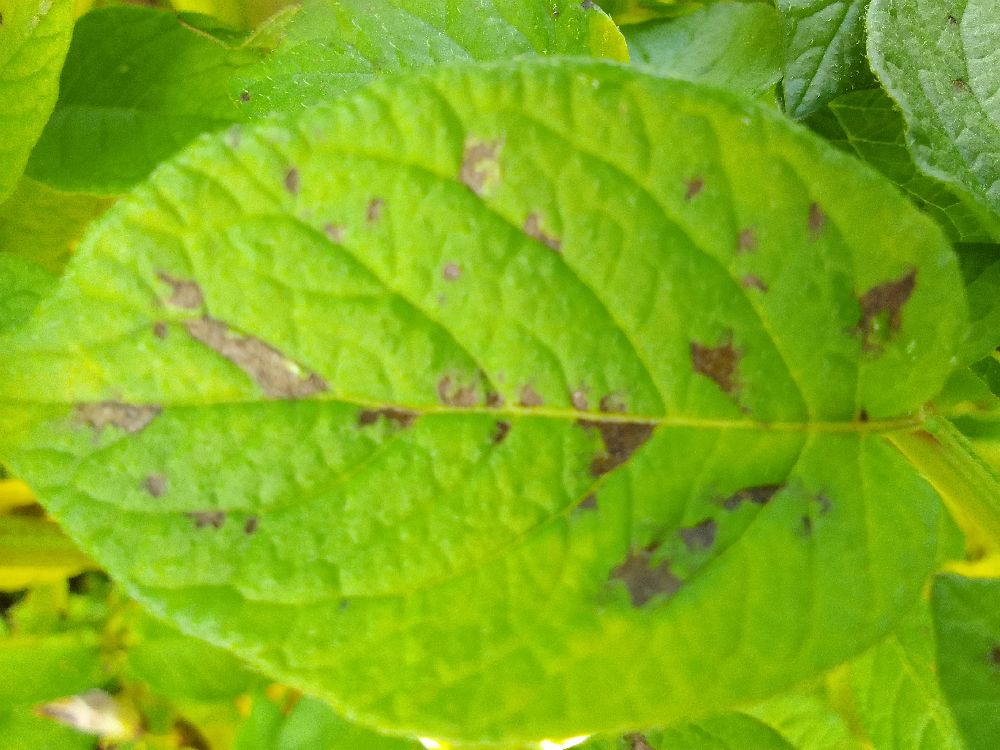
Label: Early blight